Moe anthropomorphism

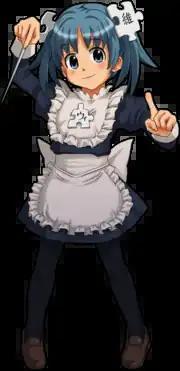
Wikipe-tan, a combination of the Japanese word for Wikipedia and the friendly suffix for children, "-tan", is a "moe" anthropomorph of Wikipedia.

This form of anthropomorphism is very common in "otaku" subcultures. With the exception of "kemonomimi" (which are human-like characters that have animal features), many "moe" anthropomorphizations started as "dōjin" efforts. An early form of moe anthropomorphism is the Gundam MS Girl created by Mika Akitaka in 1982. Many anthropomorphizations were the results of discussions on Japanese Internet forums such as 2channel or Futaba Channel. The trend spread out of "dōjin" circles as commercial anime and manga also prominently feature characters who are personifications of inanimate objects.